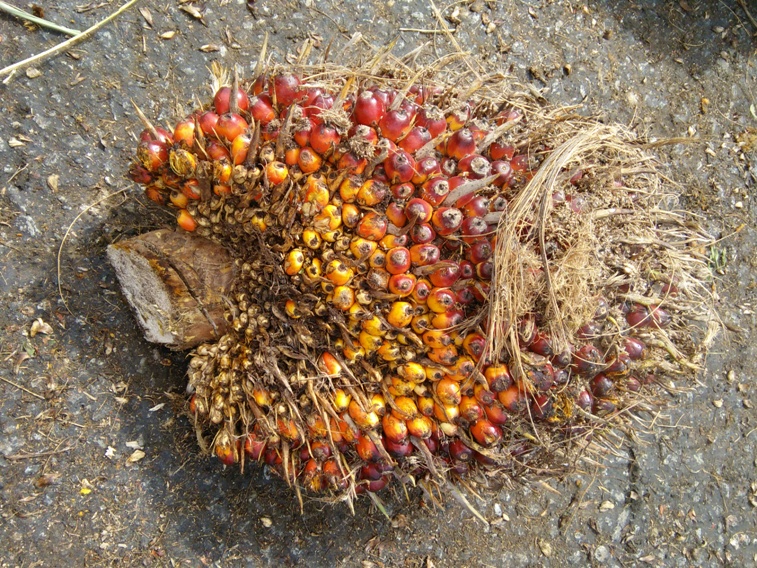
Ripeness: Ripe